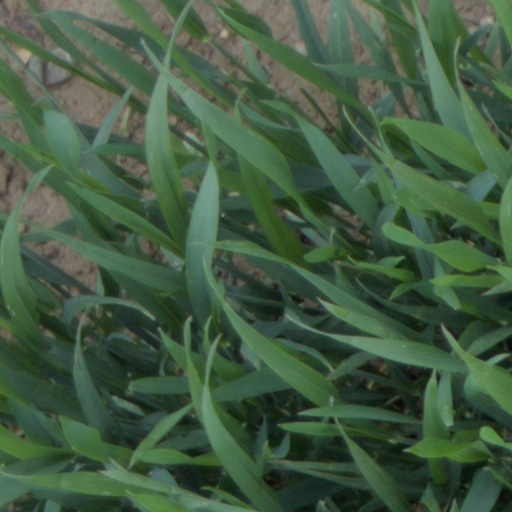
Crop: wheat